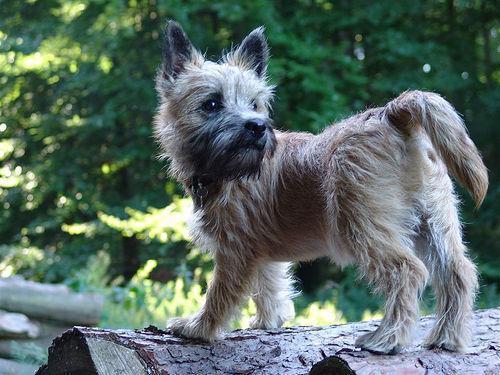
cairn